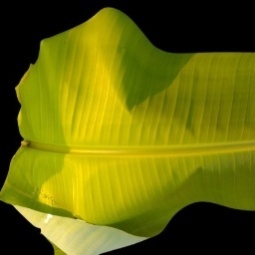
Label: Sulphur